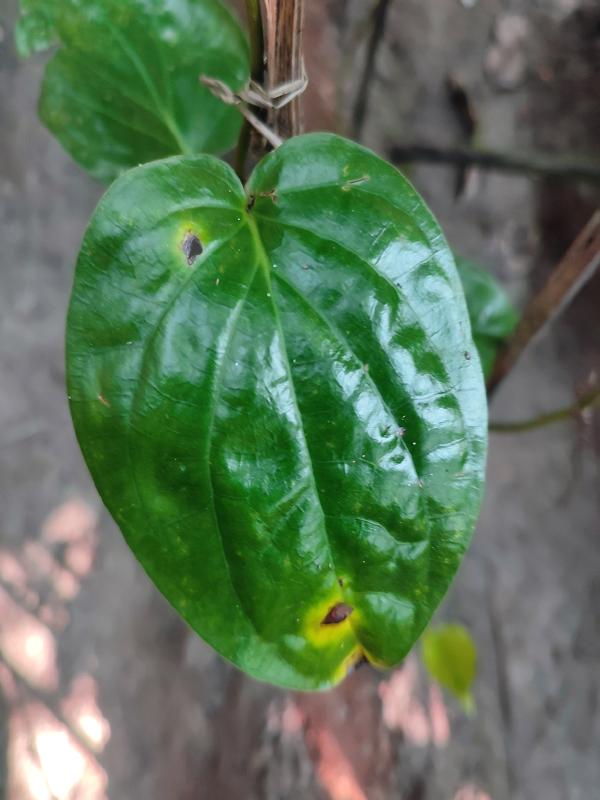
Label: Bacterial_Leaf_Disease